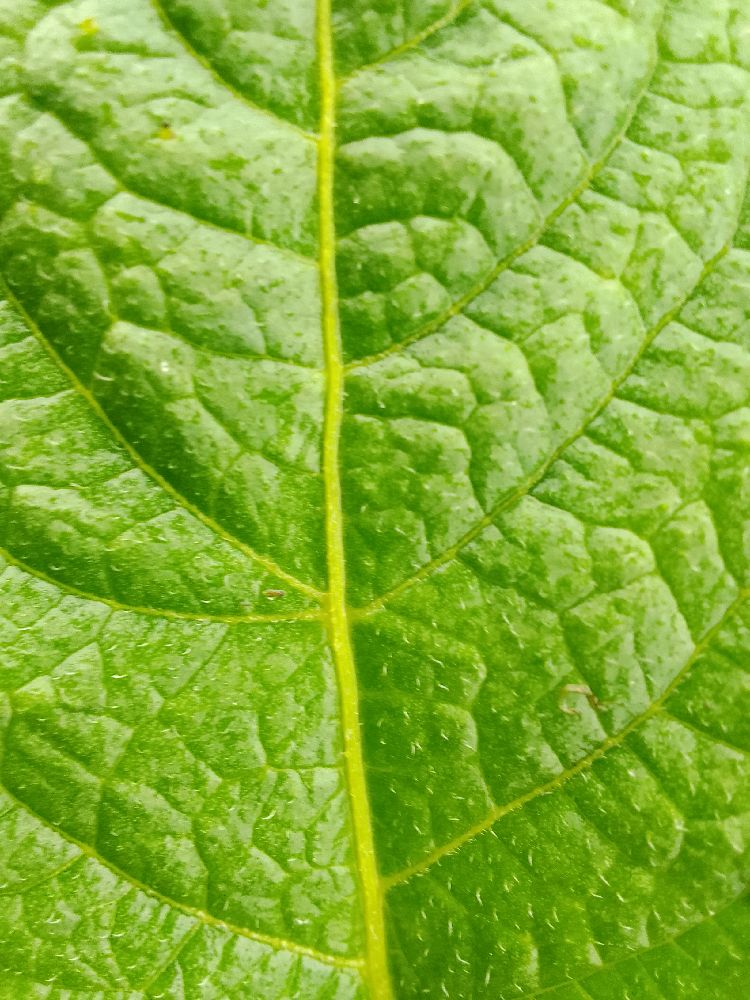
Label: Healthy